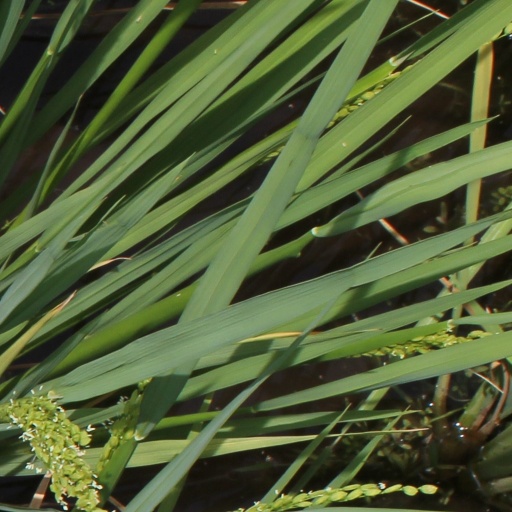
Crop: rice